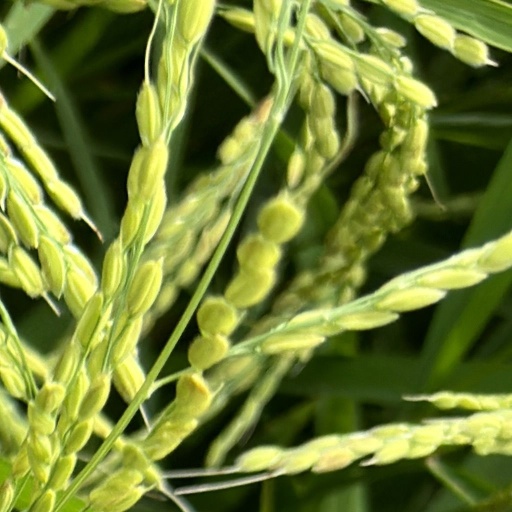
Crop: rice